Brewarrina

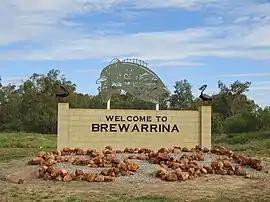
Town sign from eastern approach (2021)

Brewarrina (pronounced "bree-warren-ah"; locally known as "Bre") is a town in north-west New South Wales, Australia on the banks of the Barwon River in Brewarrina Shire. It is east of Bourke and west of Walgett on the Kamilaroi Highway, and 787 km from Sydney. The population of Brewarrina in 2021 was 743. Other towns and villages in the Brewarrina district include: Goodooga, Gongolgon, Weilmoringle, and Angledool.